Andrew Crummey

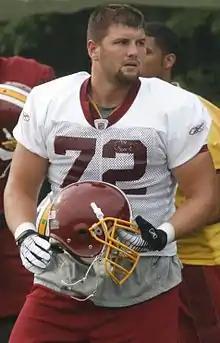
Crummey at Redskins training camp

Andrew Crummey (born October 22, 1984) is an American former professional football player who was a guard in the National Football League (NFL). He played college football for the Maryland Terrapins and was signed by the Washington Redskins as an undrafted free agent in 2008.